Sundanese people

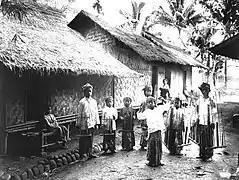
Sundanese boys playing Angklung in Garut, c. 1910–1930.

Geographic constraints that isolate each region also led Sundanese villages to enjoy their simple way of life and their independence even more. That was probably the factor that would contribute to the carefree nature, egalitarian, conservative, independent and somewhat individualistic social outlook of the Sundanese people. The Sundanese seems to love and revere their nature in spiritual ways, leading to them adopting some taboos to conserve nature and maintain the ecosystem. The conservative tendency and their somewhat opposition to foreign influences are demonstrated in extreme isolationist measures adopted keenly by Kanekes or Baduy people. They have rules against interacting with outsiders and adopting foreign ideas, technology, and ways of life. They have also set some taboos, such as not cutting trees or harming forest creatures, to conserve their natural ecosystem.